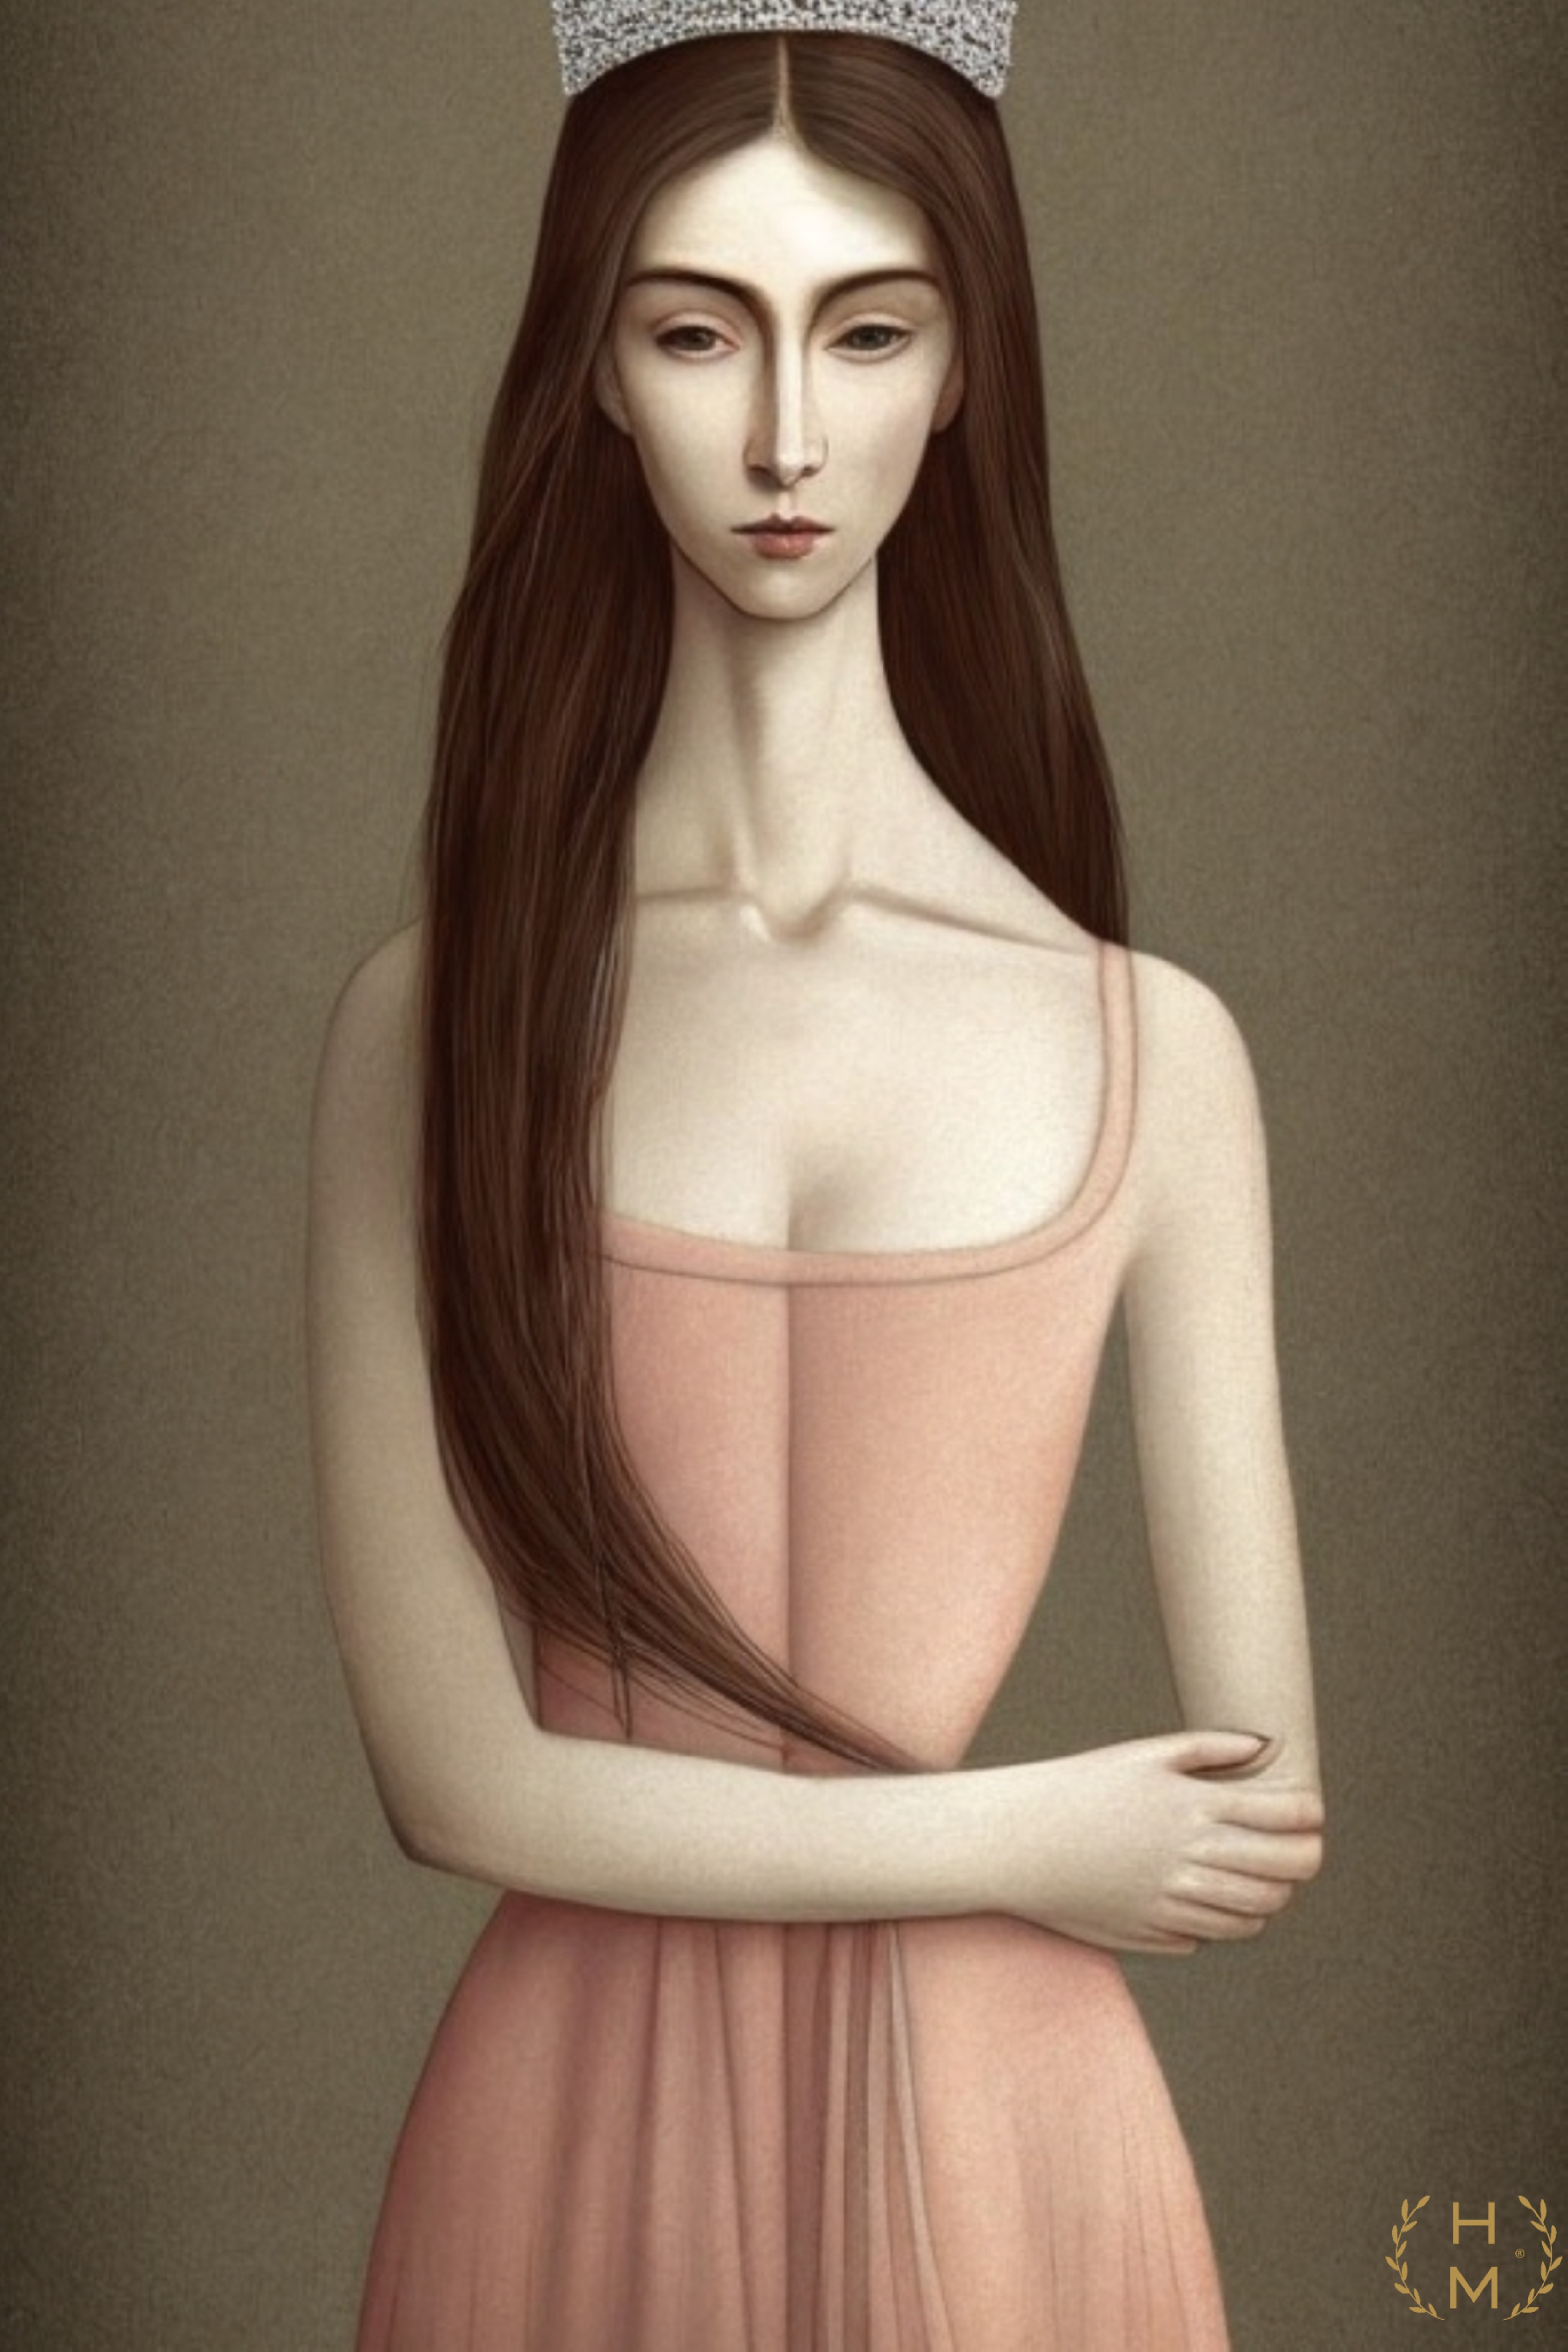
painting, art, artist, artwork, drawing, contemporary art, photography, illustration, paint, love, design, sketch, fine art, abstract art, creative, abstract, acrylic painting, nature, watercolor, art gallery, oil painting, gallery, modern art, abstract painting, digital art, contemporary painting, art collector, style, girl, woman, fashion, mort, face, hair, head, lip, chin, hand, eyebrow, arm, eye, shoulder, facial expression, eyelash, neck, human body, jaw, flash photography, dress, gesture, wig, black hair, fashion design, cap, layered hair, chest, waist, makeover, long hair, Step cutting, jewellery, brown hair, cg artwork, headpiece, bridal accessory, formal wear, tree, blond, fashion model, earrings, fashion accessory, gown, fur, costume, bangs, hair coloring, cocktail dress, hair accessory, peach, red hair, photo shoot, flesh, costume accessory, fictional character, model, headband, portrait